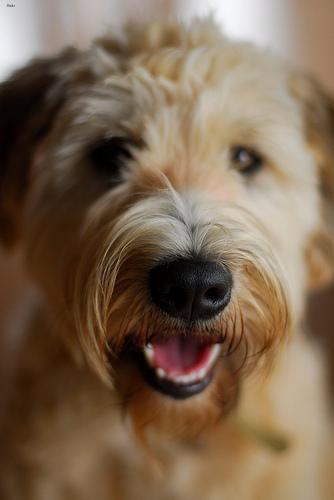
Breed: wheaten terrier